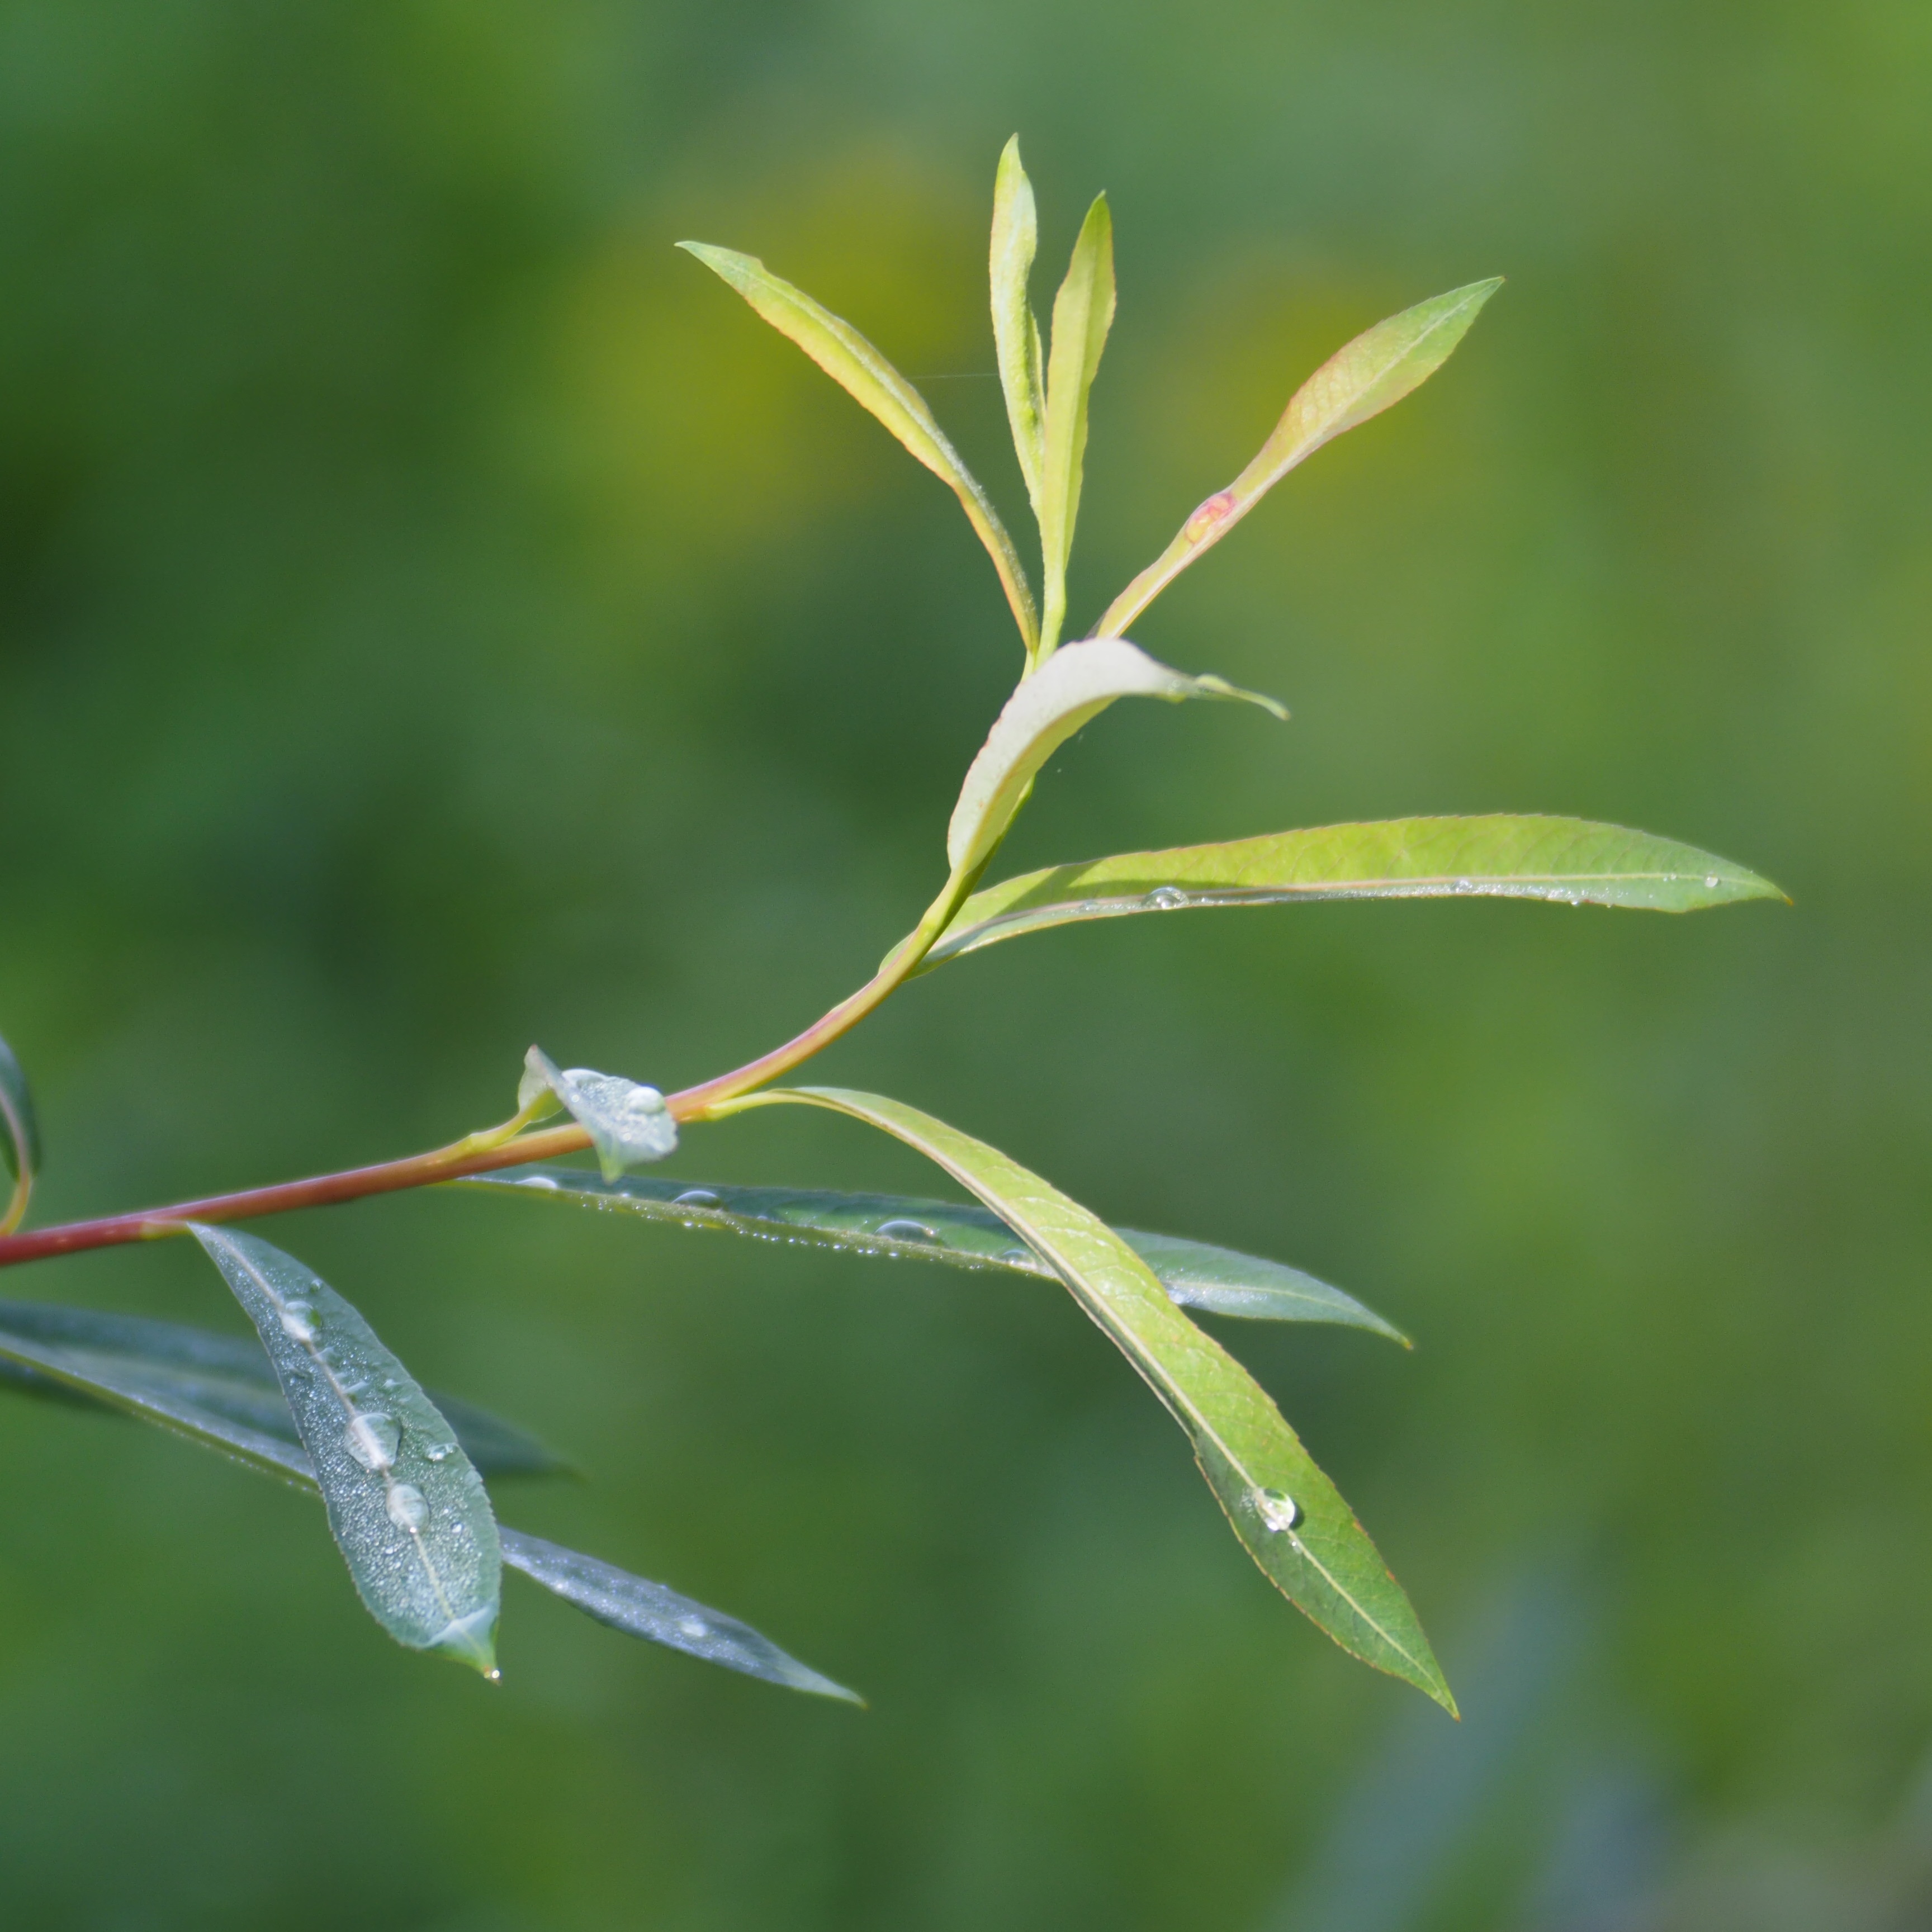
nature, forest, grass, branch, plant, leaf, flower, green, botany, flora, wildflower, close up, children, shrub, bud, macro photography, green leaf, flowering plant, meyer g rlitz, trio plan, soapbubble bokeh, grass family, plant stem, land plant